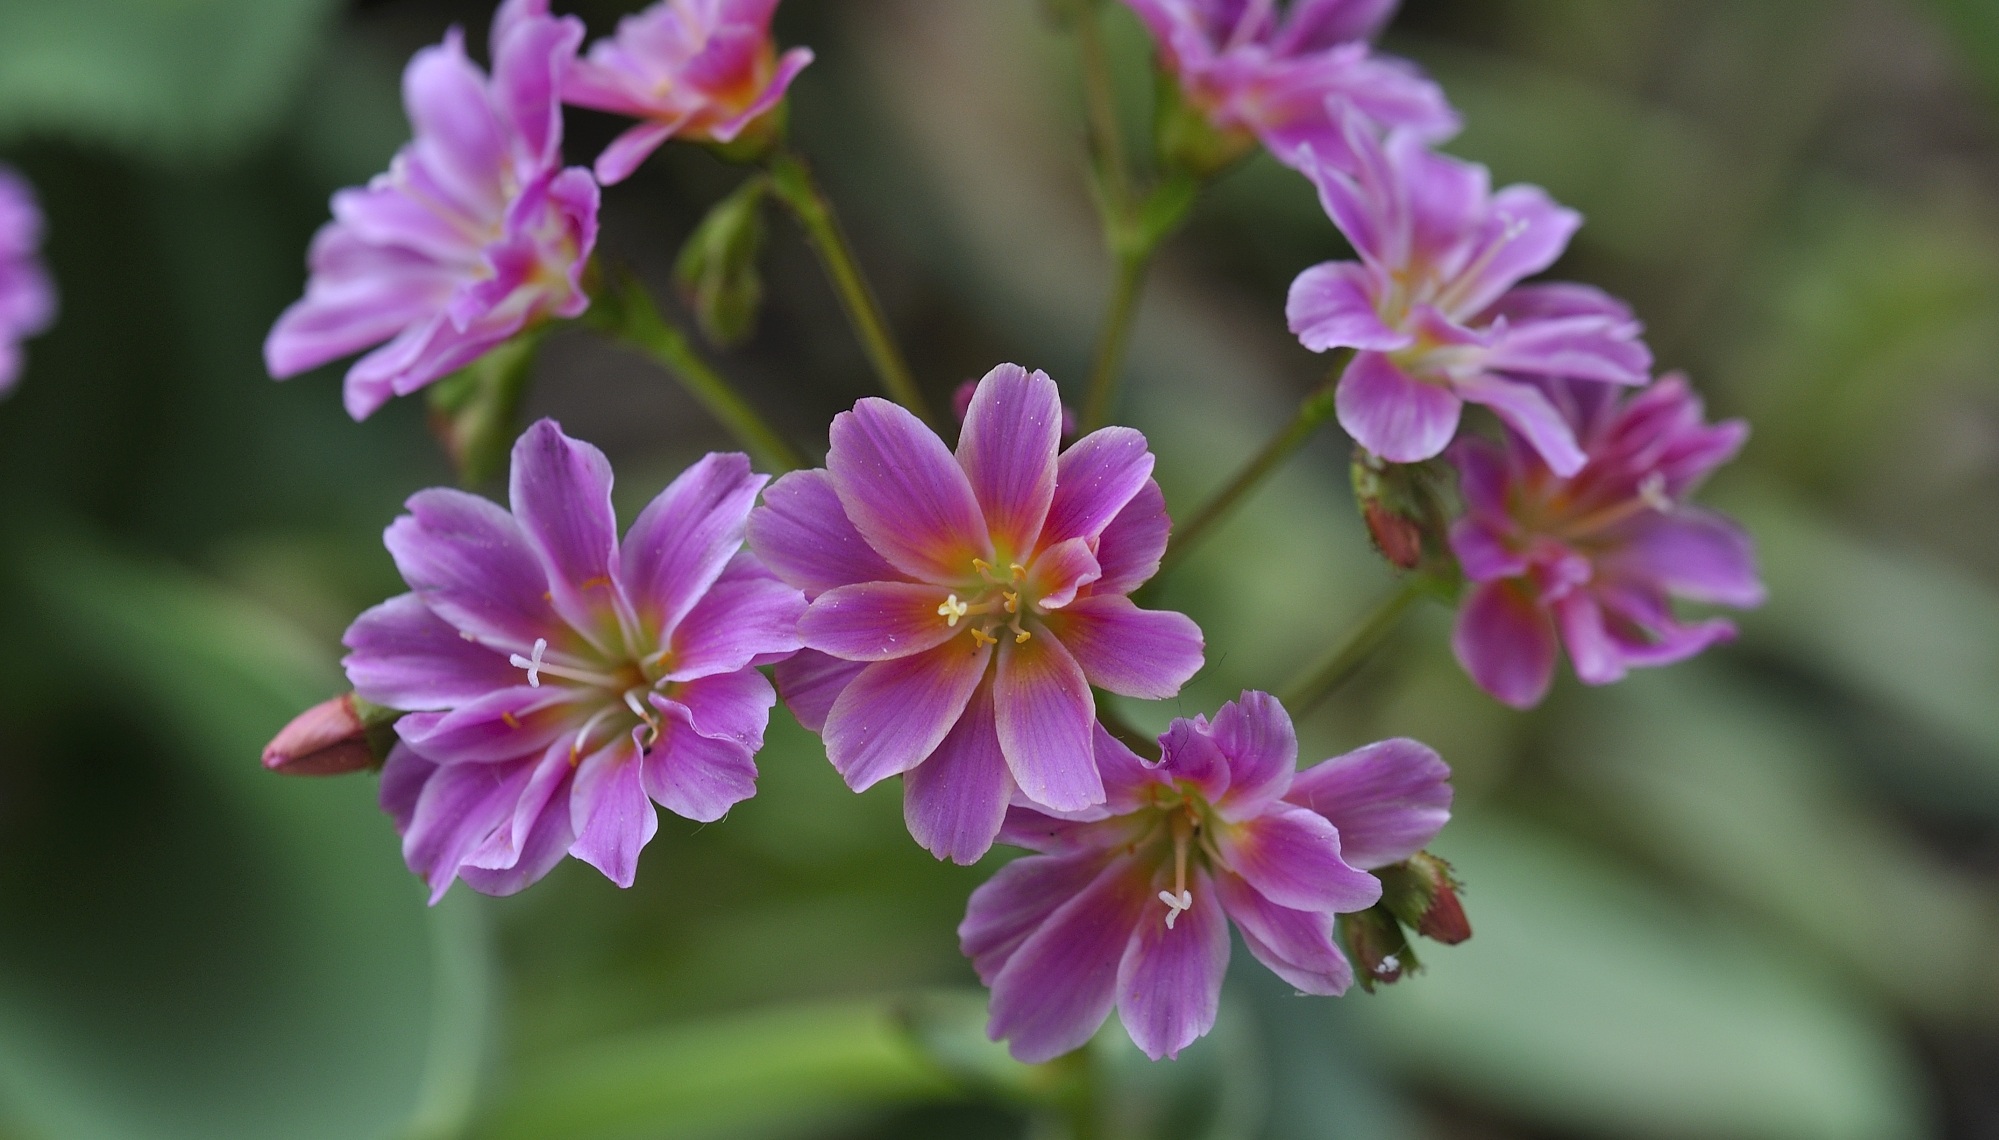
nature, blossom, plant, flower, petal, spring, botany, garden, pink, close, flora, wildflower, flowers, macro photography, flowering plant, stone garden, bitterwurz, annual plant, land plant, centaurium